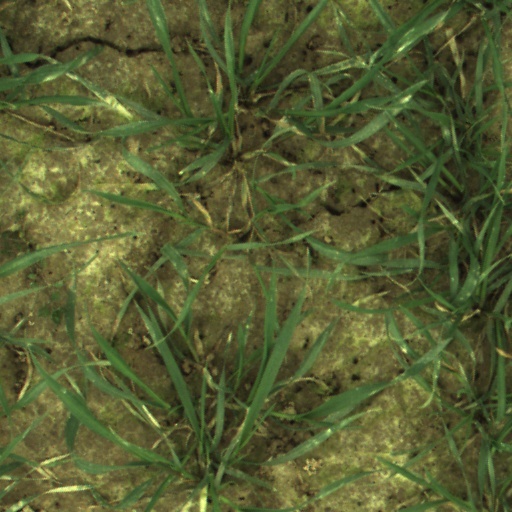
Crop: wheat